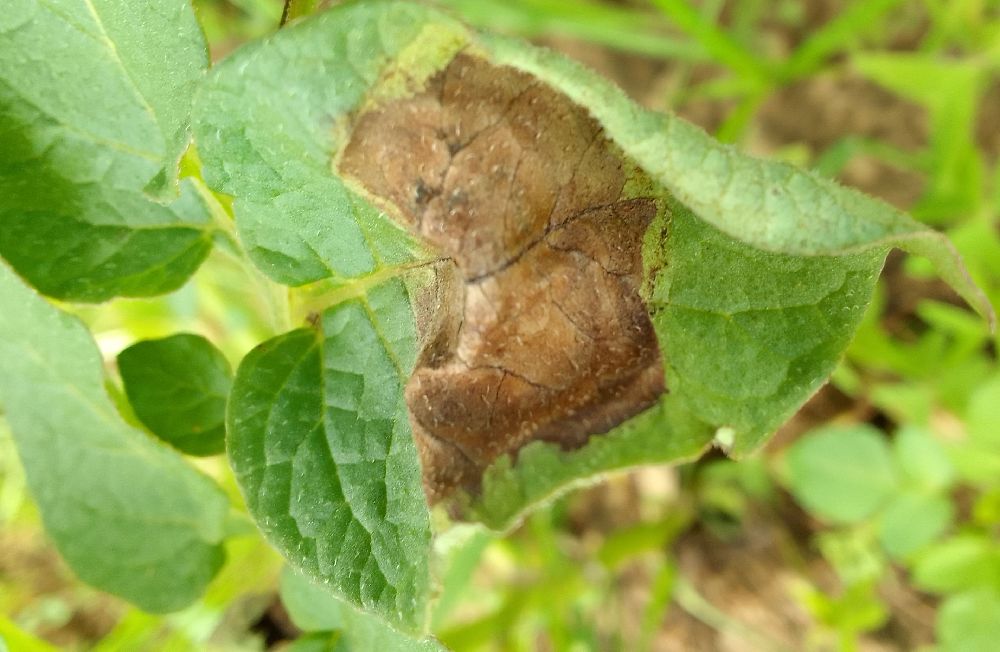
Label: Late blight